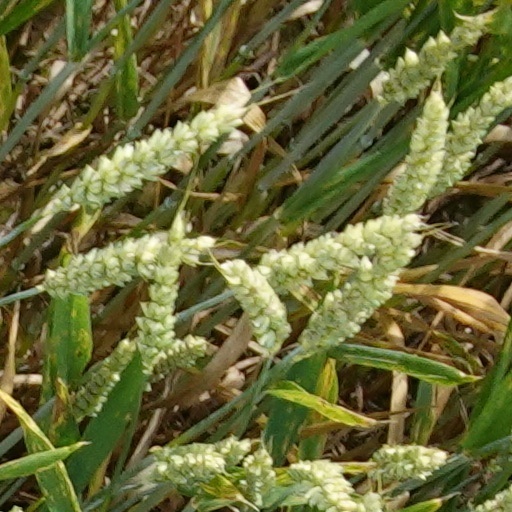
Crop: wheat